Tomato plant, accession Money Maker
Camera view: bottom (45 deg); turntable rotation: 60 degrees
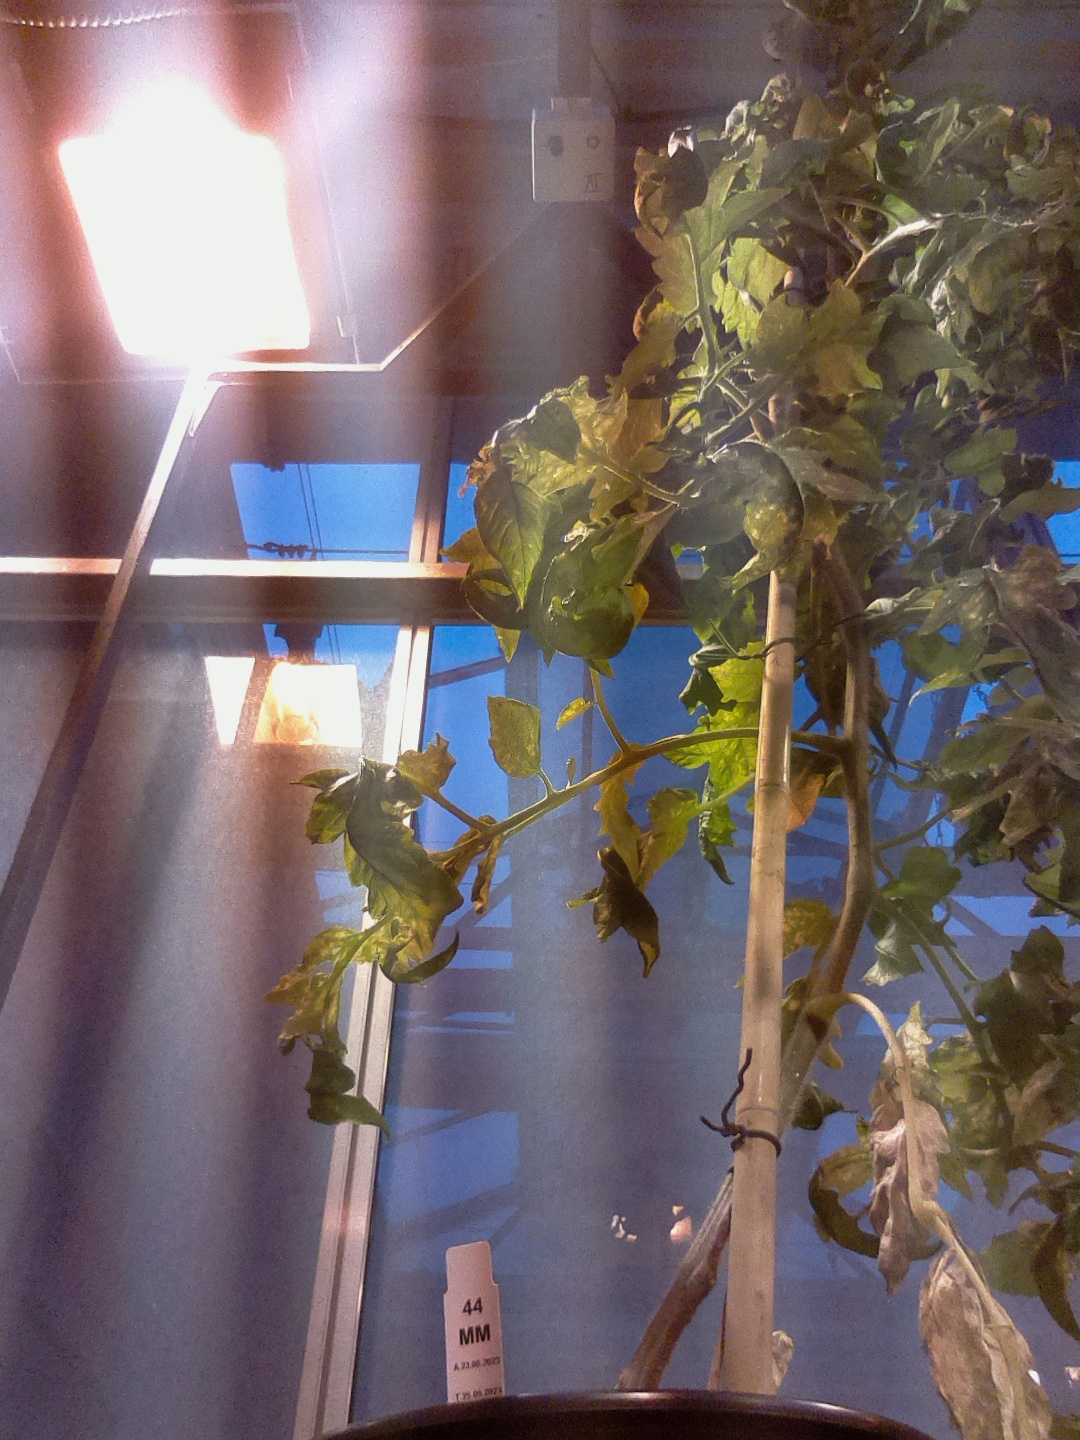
BBCH growth stage 71: 10%-20% of final fruit size